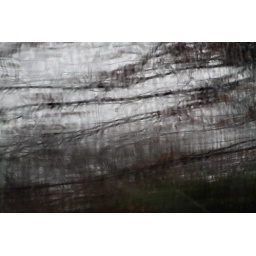
spotted in a car window